Helvellyn

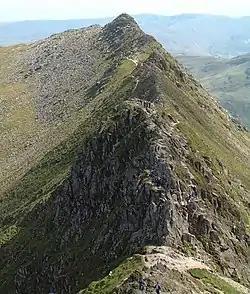
Looking down onto Striding Edge and towards High Spying How

The north-west ridge continues from Lower Man over Browncove Crags, becoming almost insignificant when it reaches the shore of Thirlmere, yet still separating the valley of Helvellyn Gill from the reservoir, before finally rising again to the wooded height of Great How at its terminus.